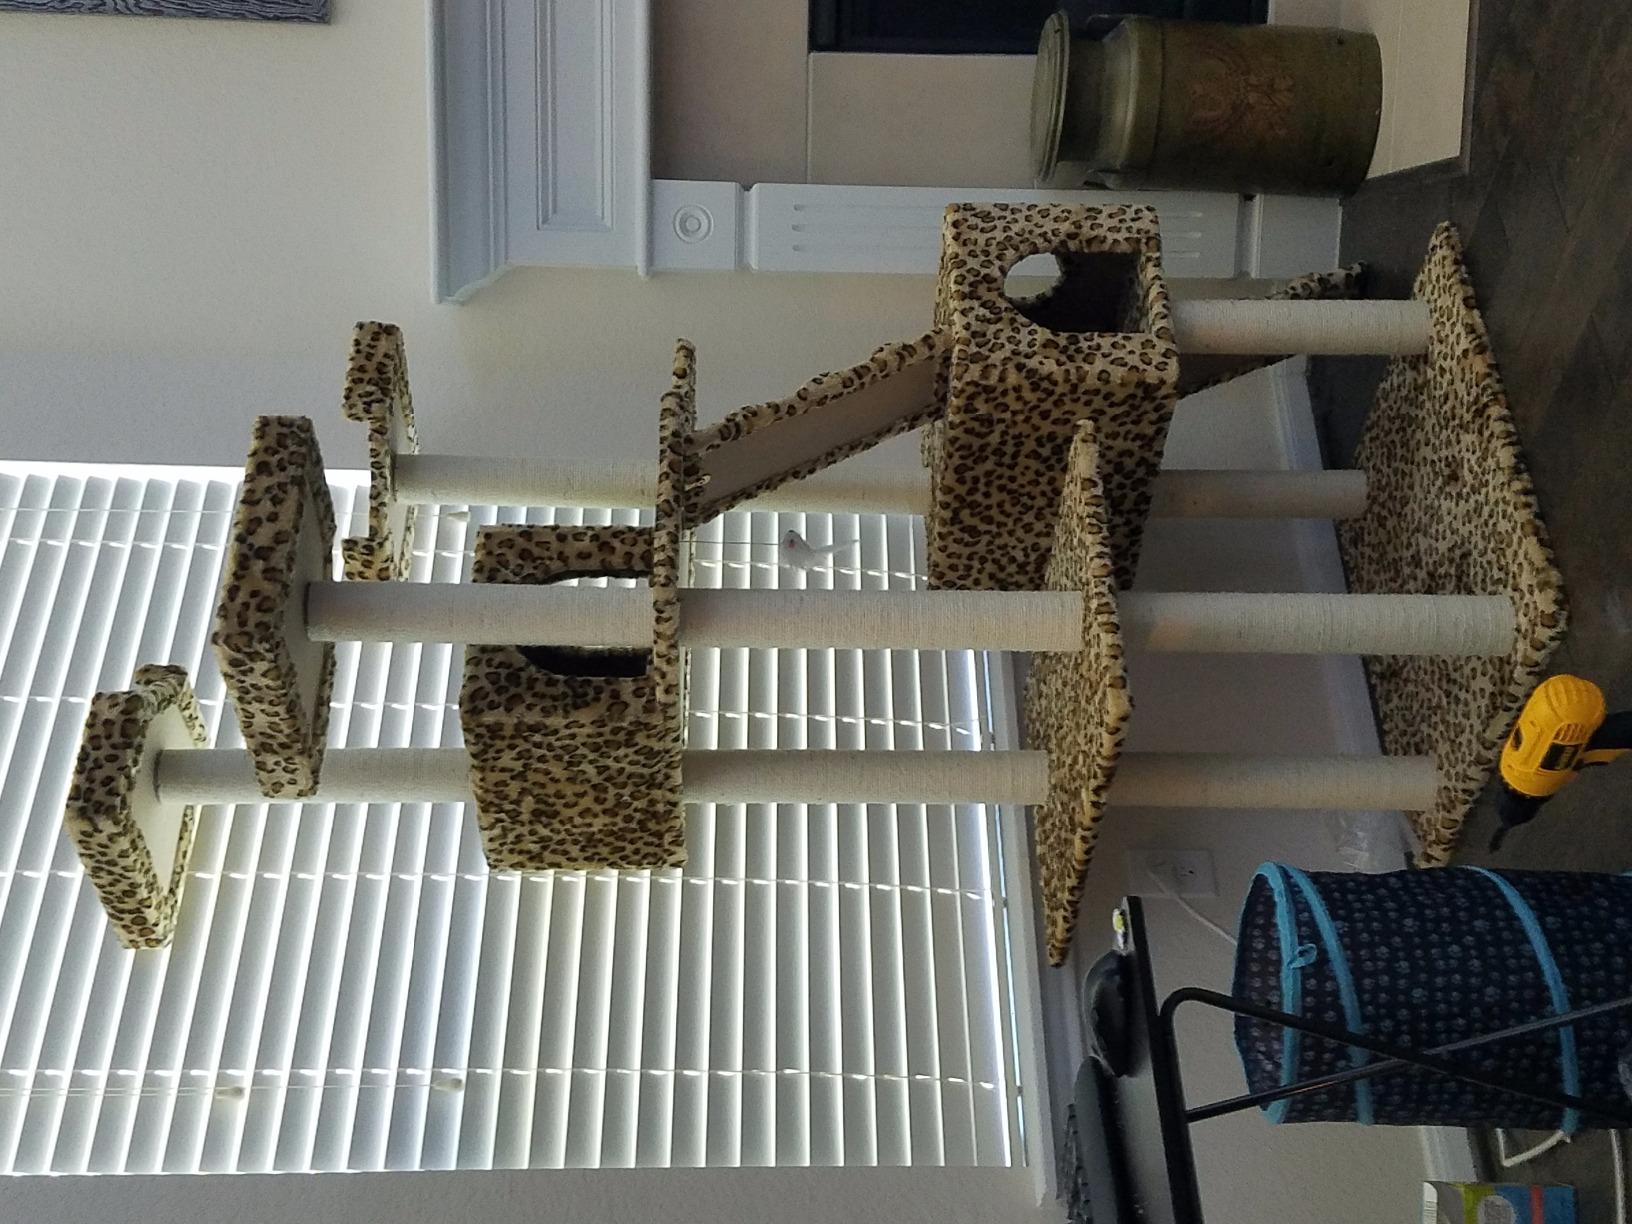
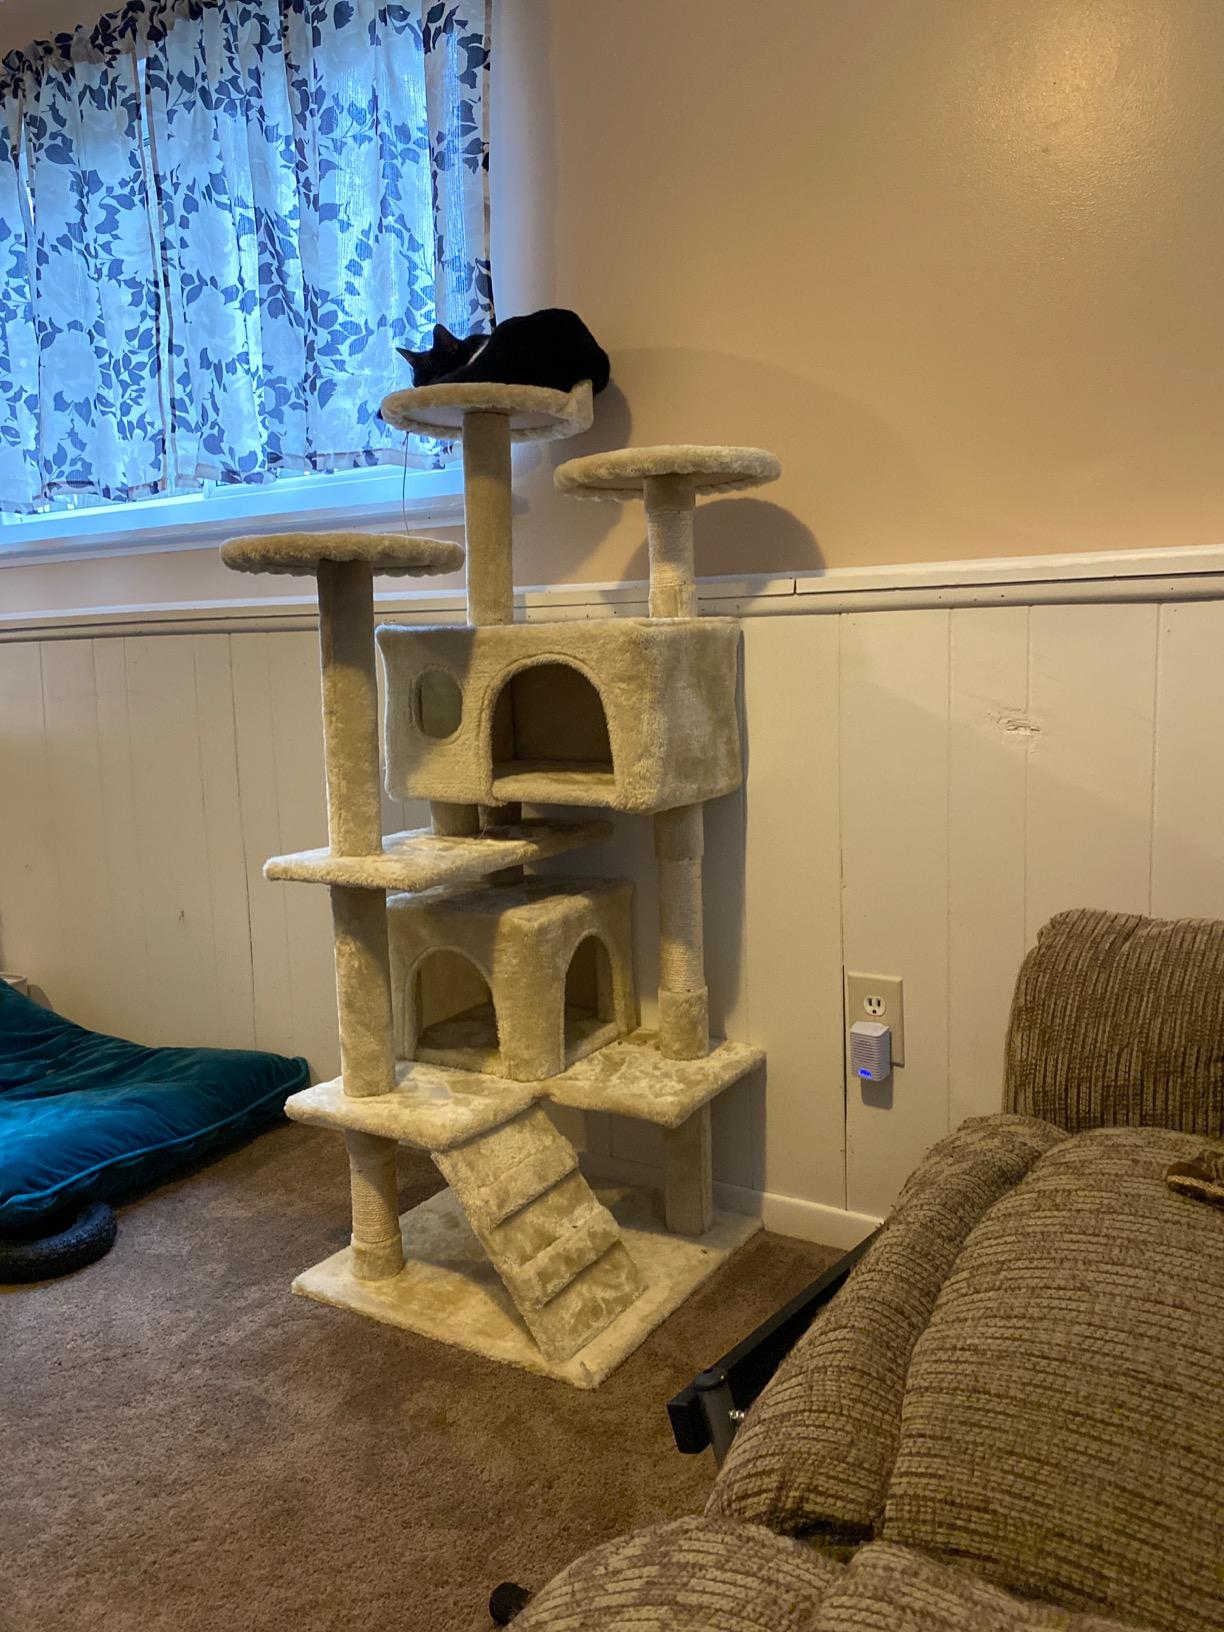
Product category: items_cat tree
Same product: no